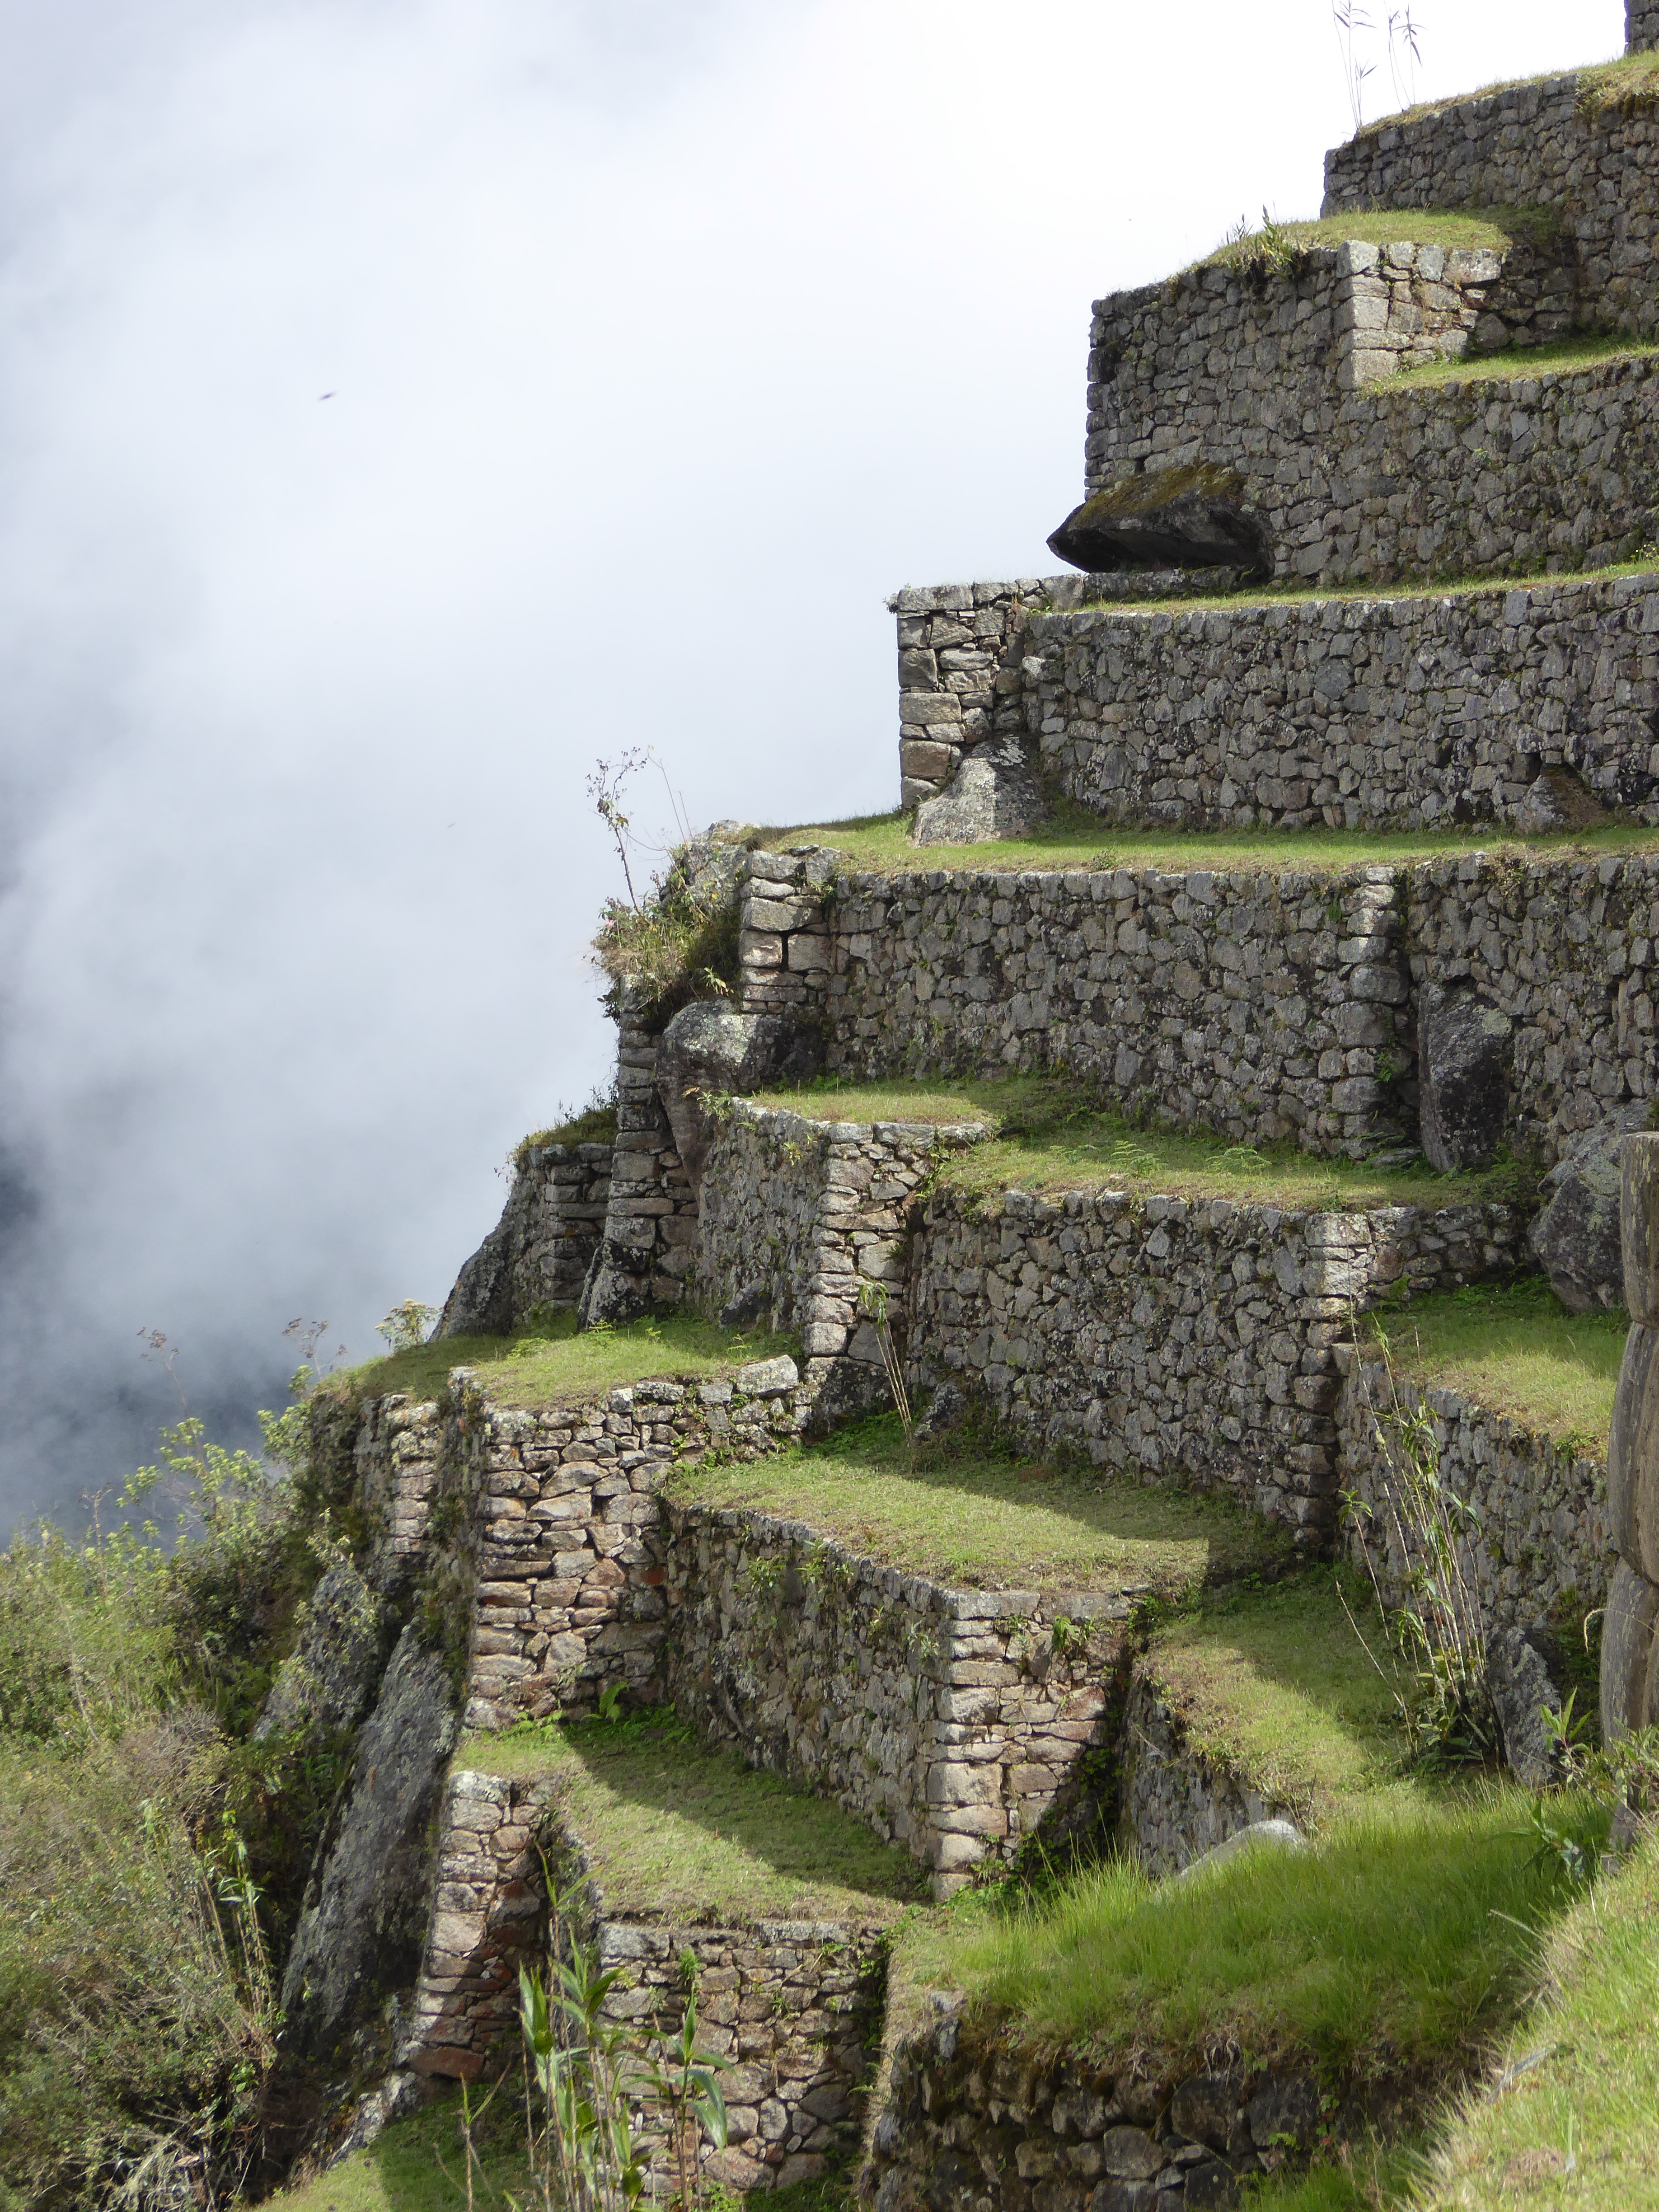
rock, building, chateau, wall, village, castle, fortification, terrain, machu picchu, peru, terrace, ruins, monastery, rural area, archaeological site, historic site, ancient history, maya civilization